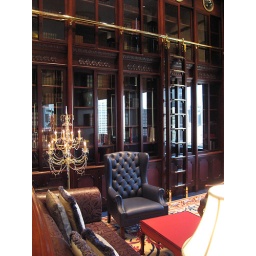
A library with fake books in the hotel Shangri La